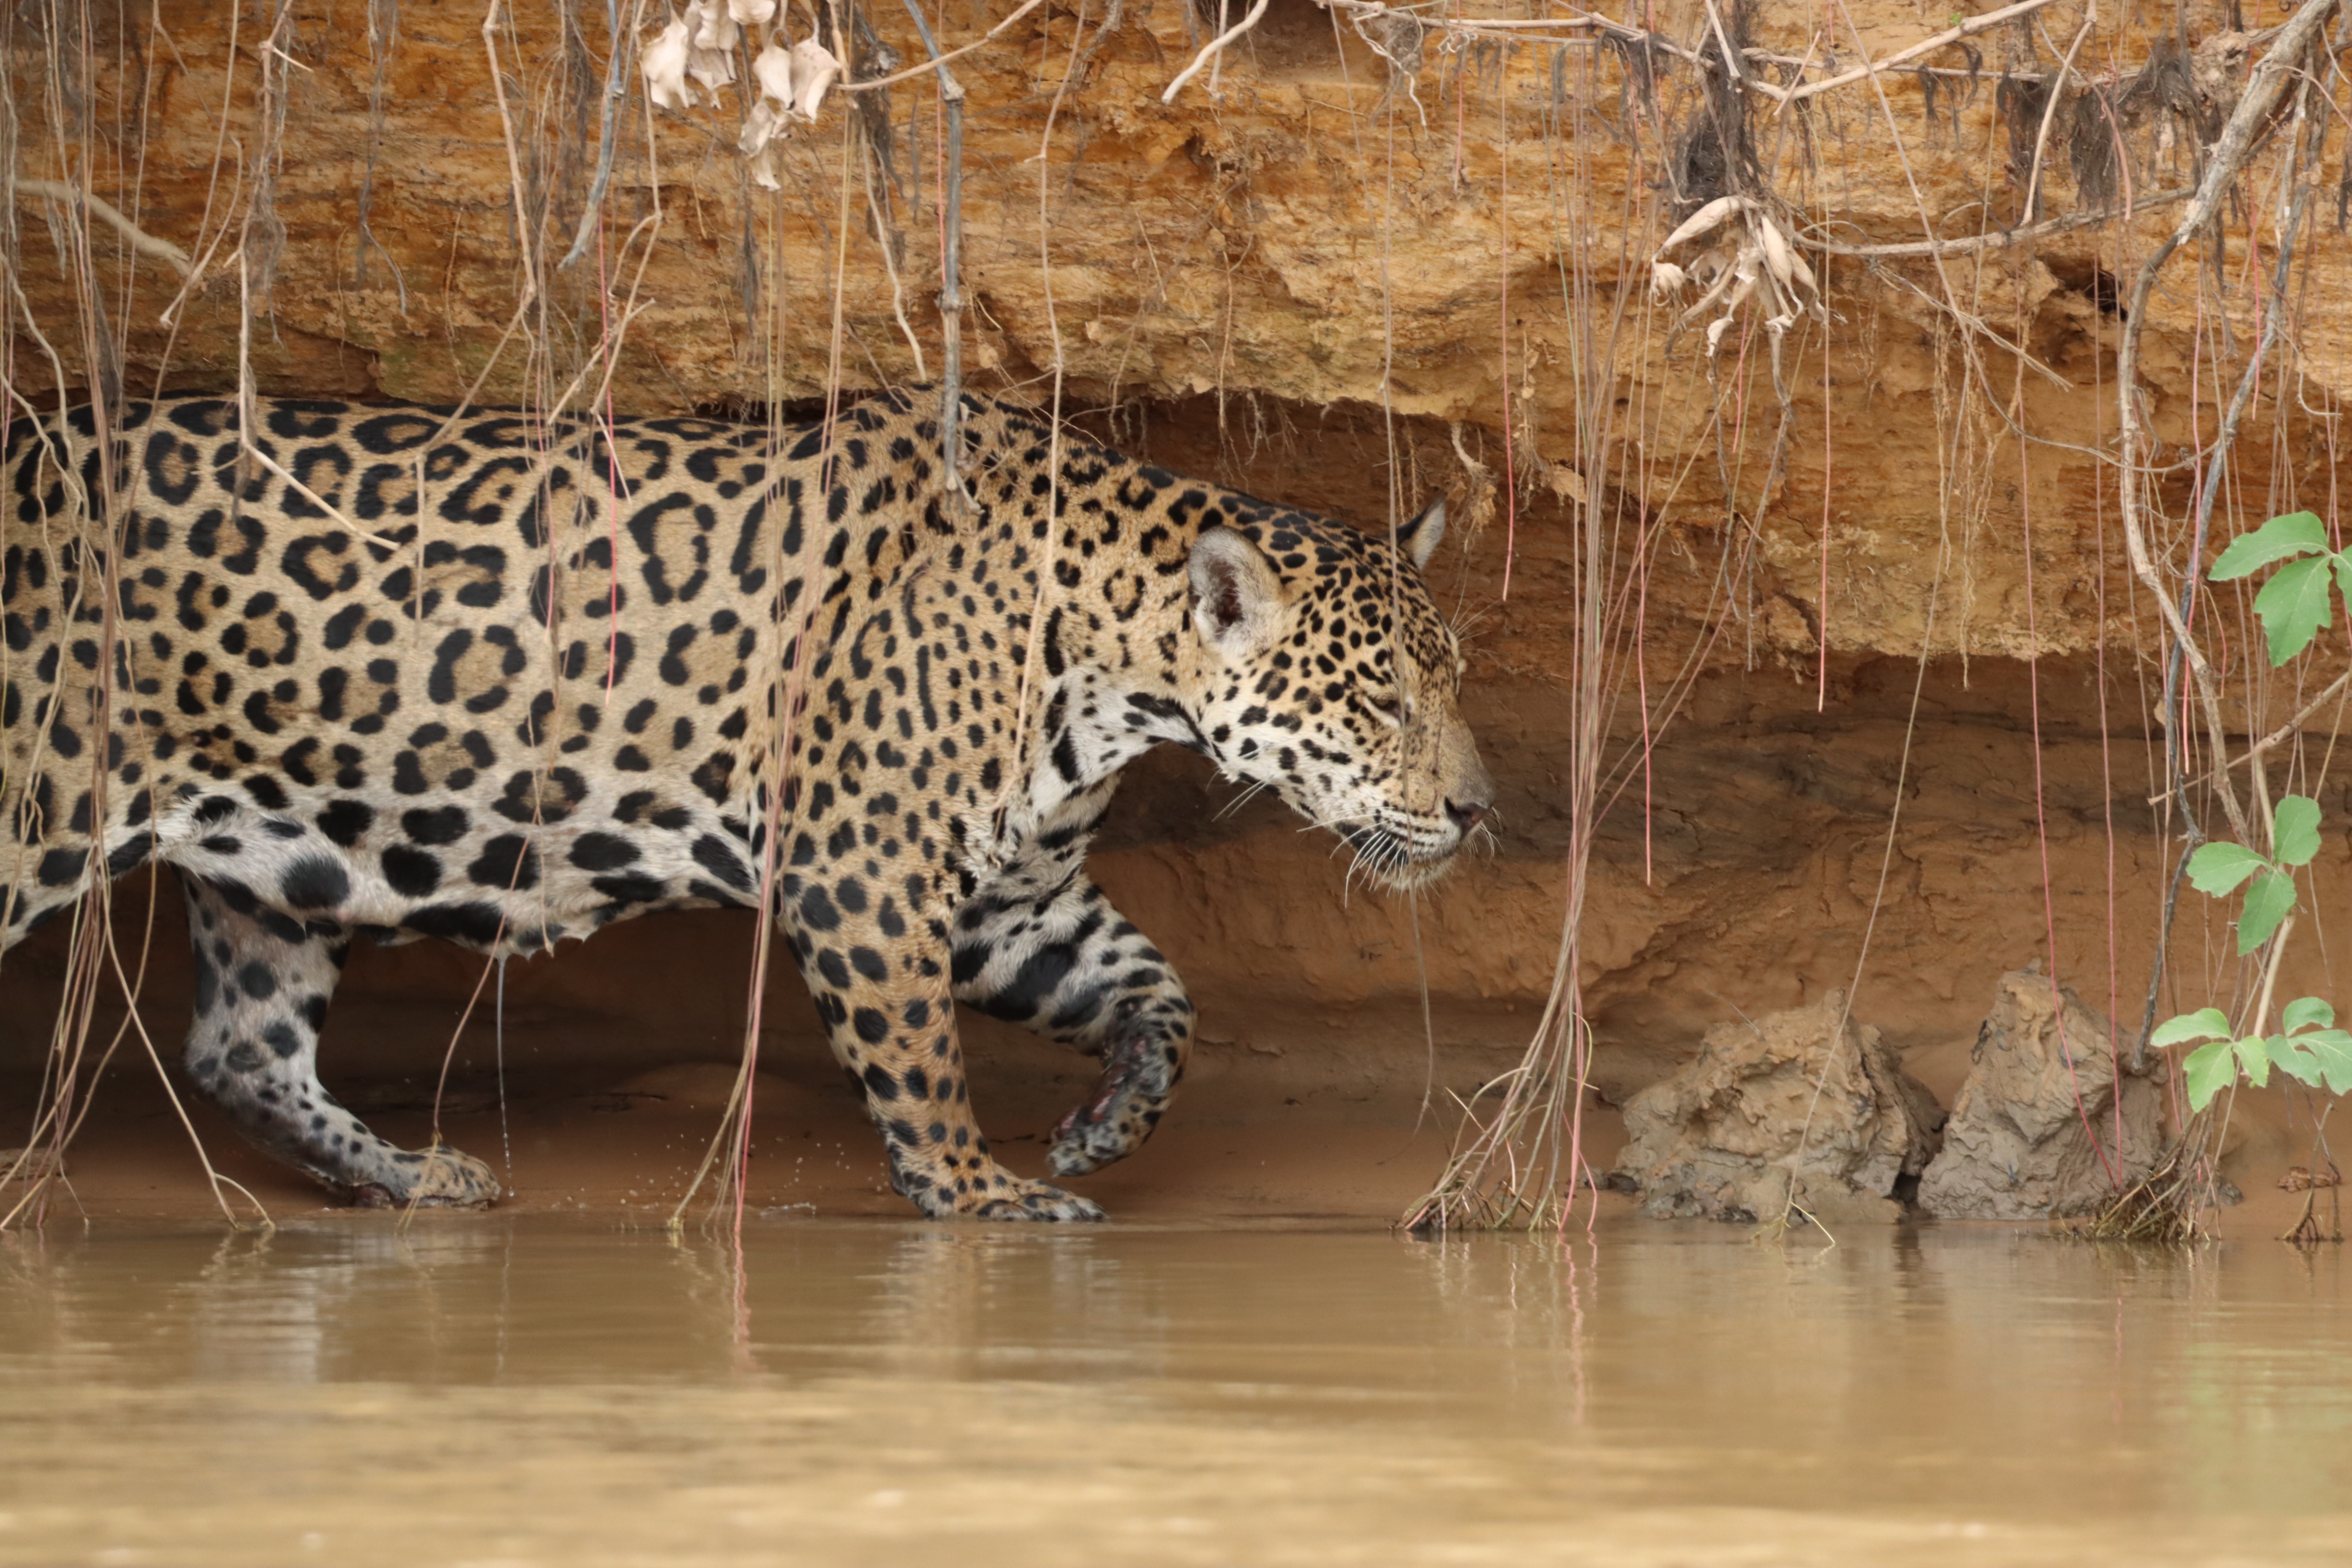
Jaguar: Solar